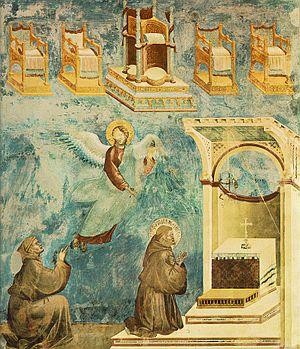
Les fresques de la vie de saint François à Assise couvrent les murs de la nef de l'église supérieure de la basilique Saint-François de la ville d’Assise en Ombrie.
L’hétimasie et aussi sous forme vieillie hétémasie, en latin hetoemasia, en italien « etimasia », est le nom donné à un motif iconographique de la peinture chrétienne représentant un trône vide, symbolisant l'attente du retour du Christ, sa Parousie.